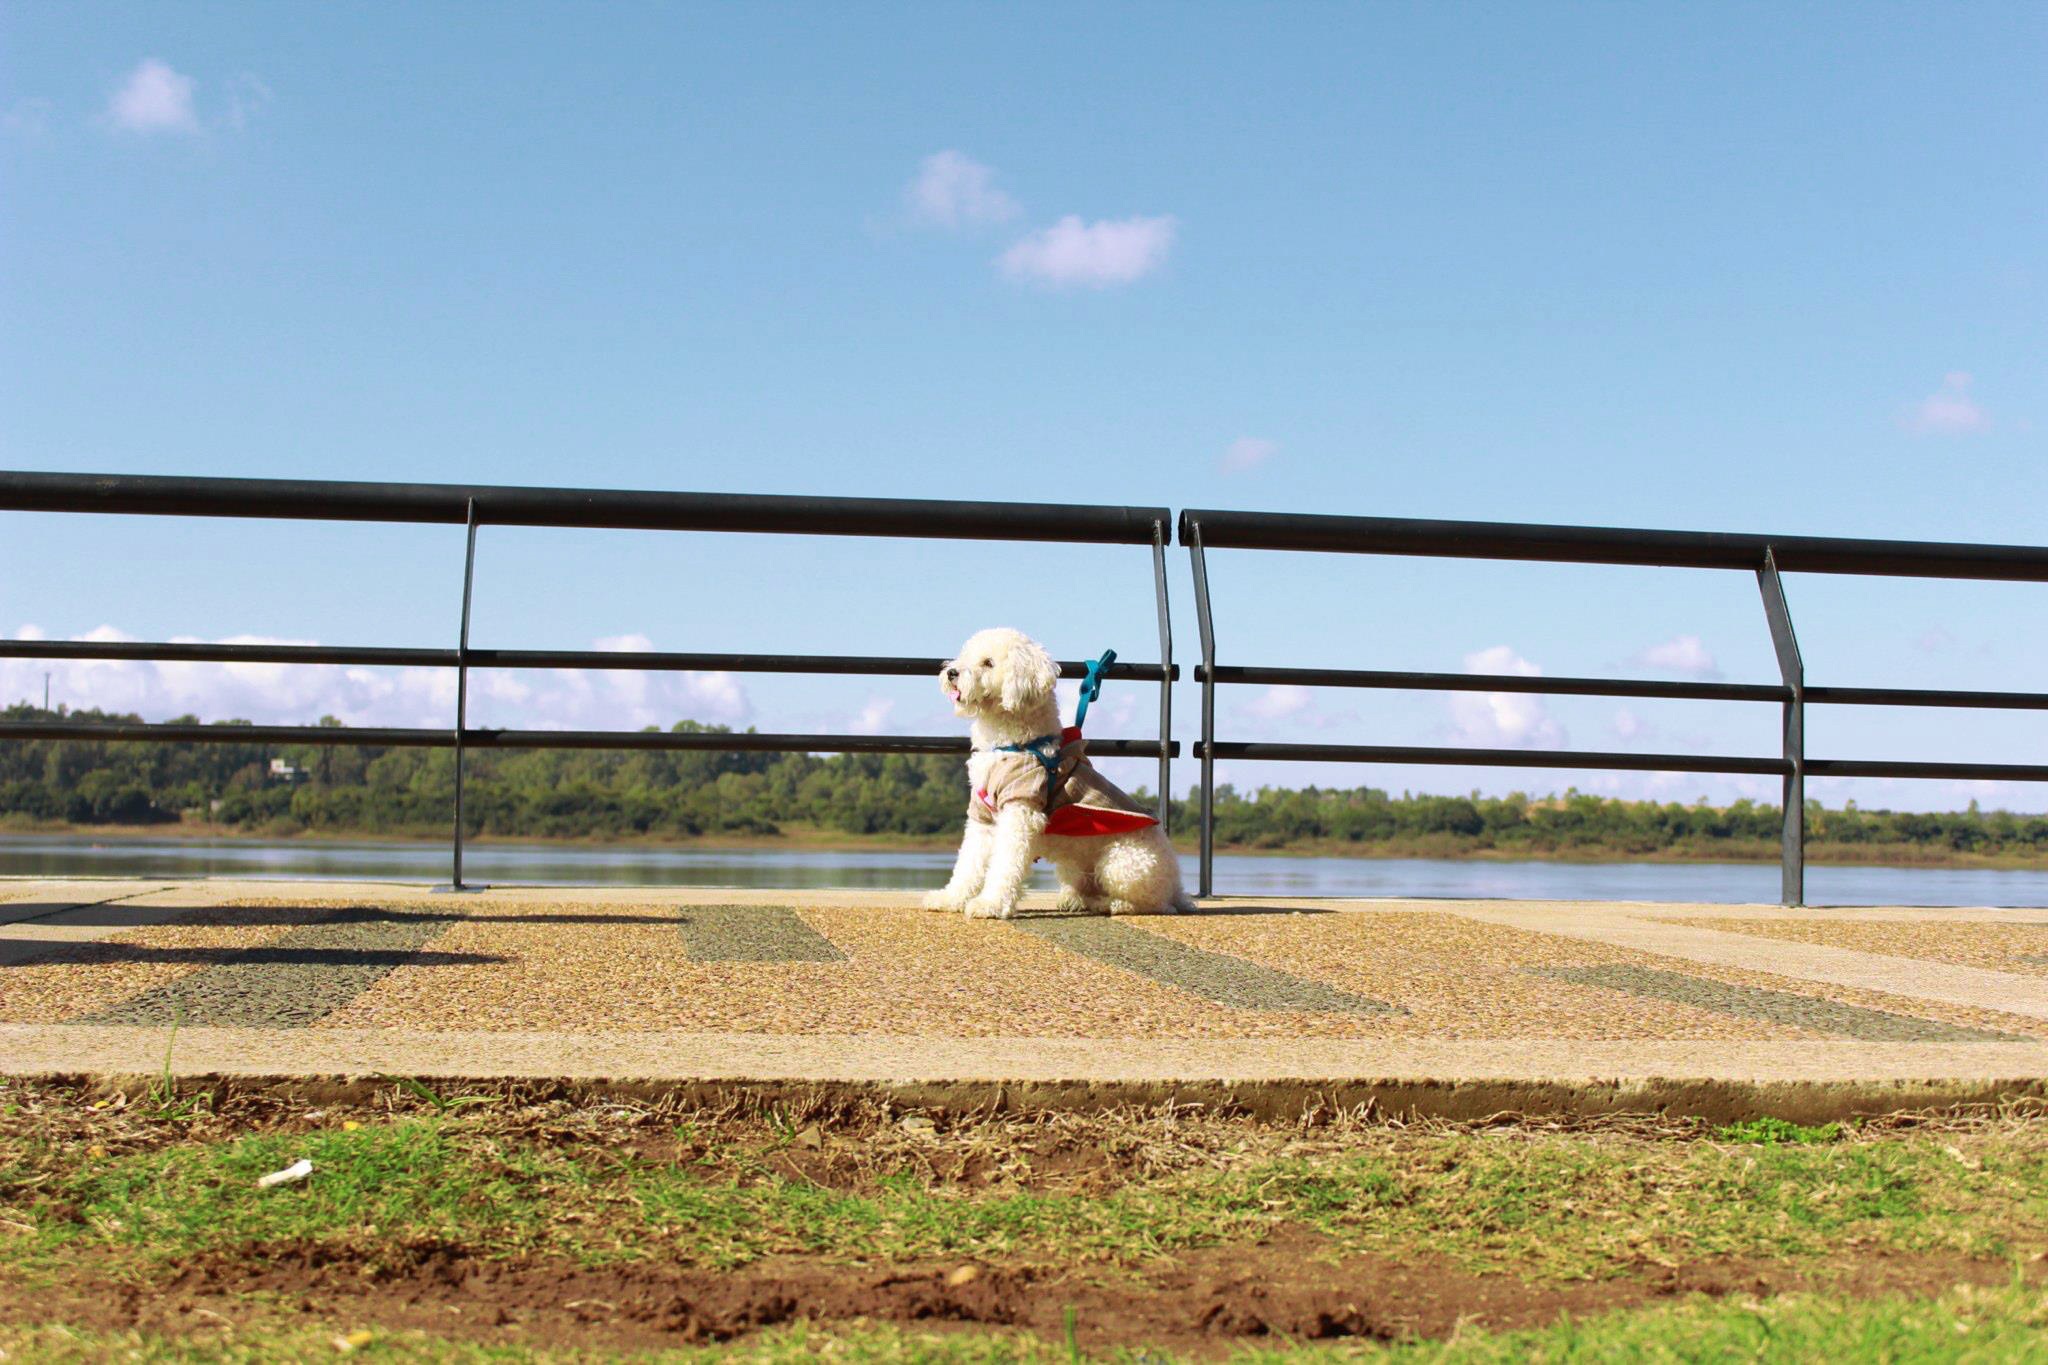
wind, puppy, dog, animal, pet, vehicle, agriculture, poodle, profile dog